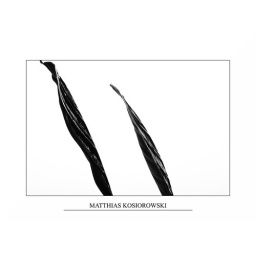
things in black / plants in black